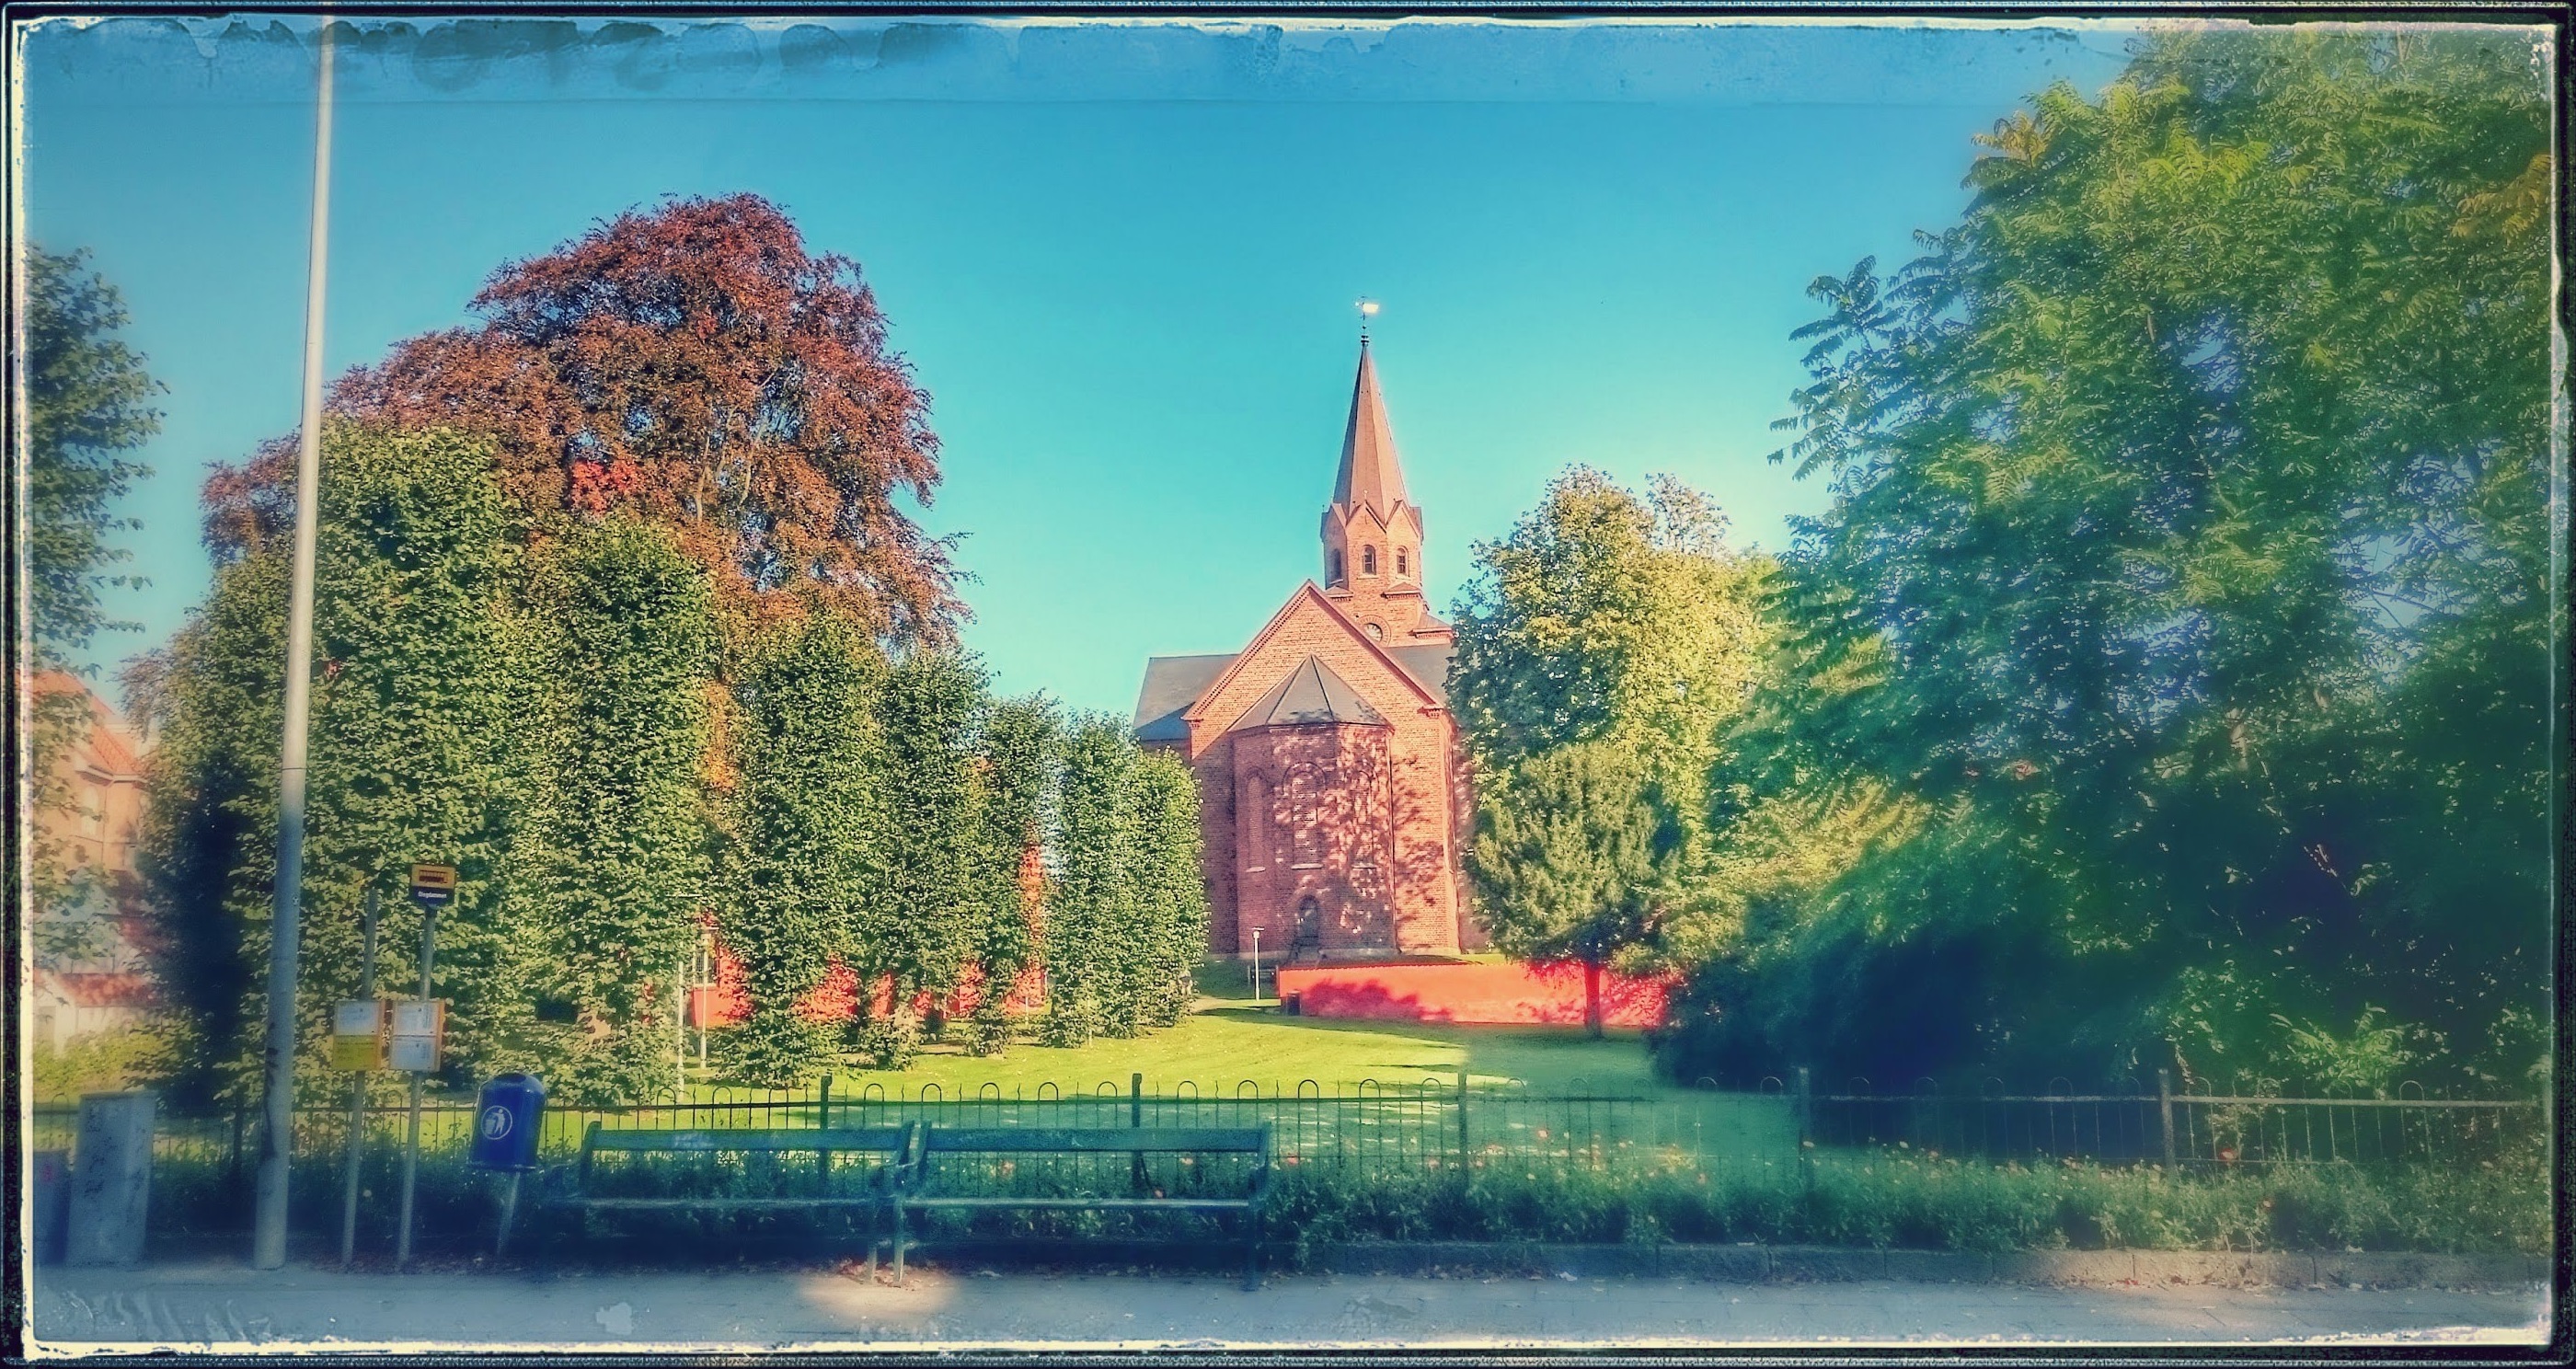
Holbaek, church, danish, sky, painting, tree, chapel, place of worship, steeple, building, architecture, spire, house, plant, watercolor paint, paper product, parish, art